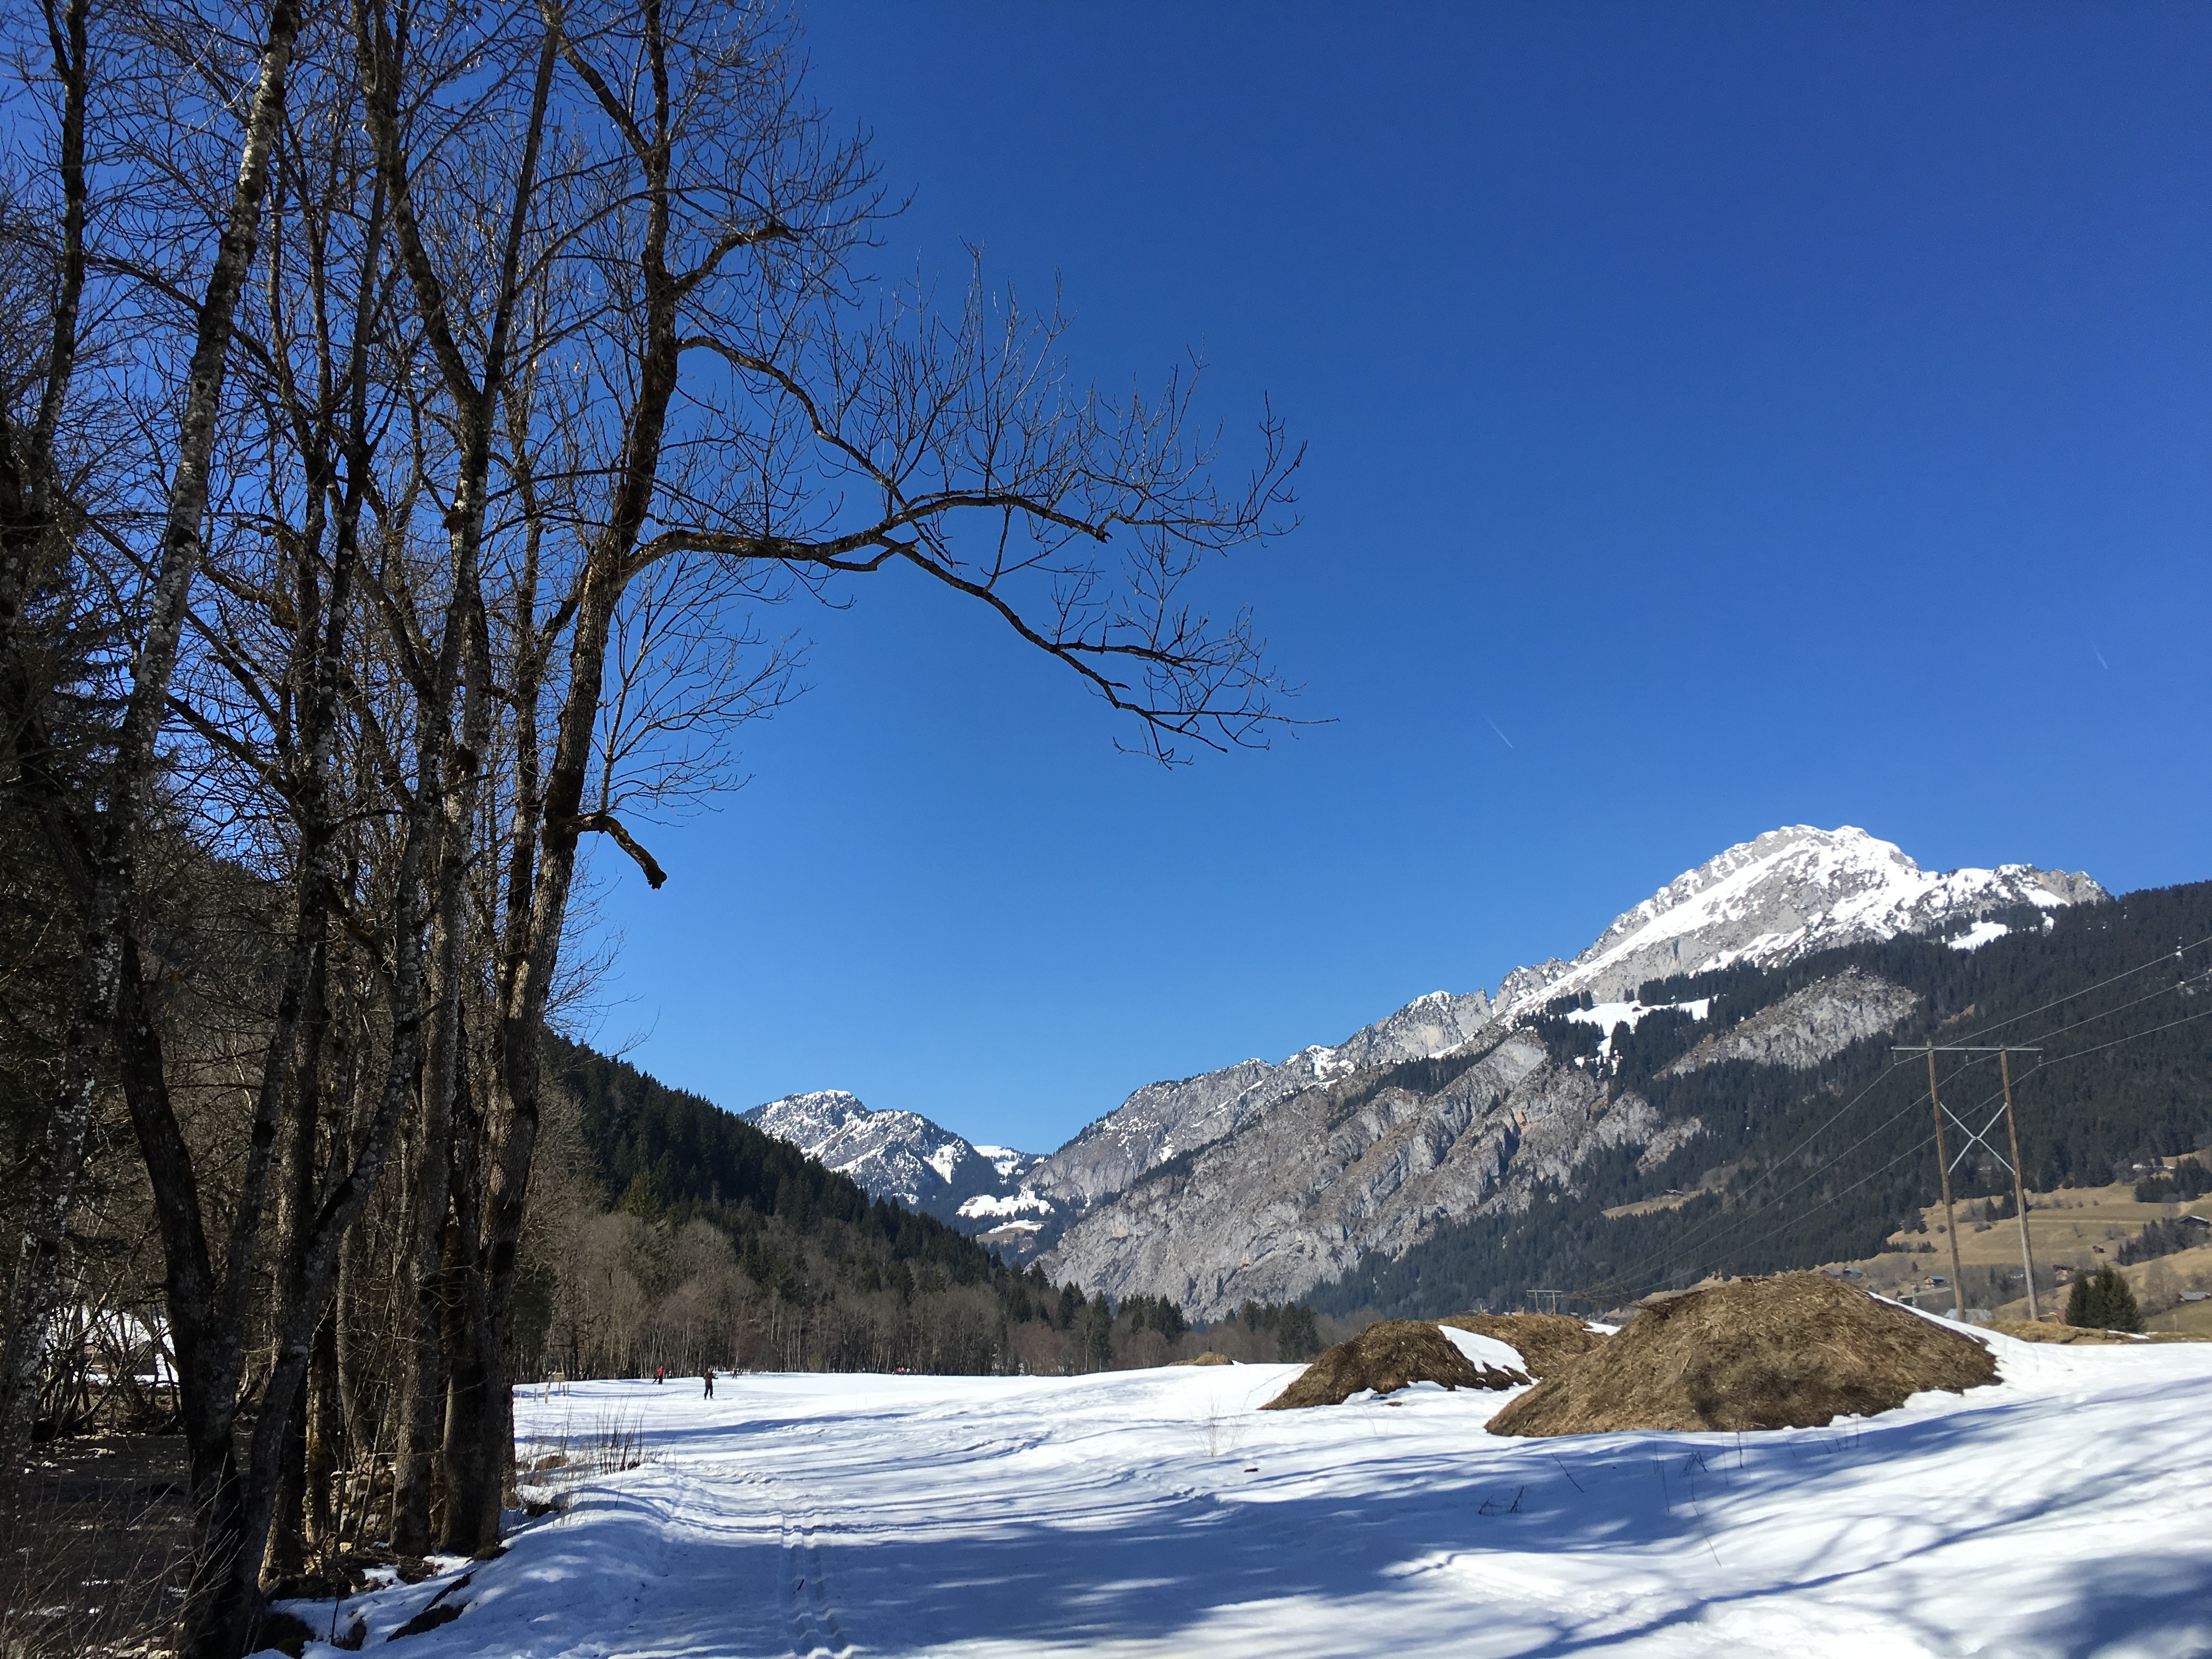
landscape, tree, nature, wilderness, mountain, snow, winter, sky, lake, mountain range, weather, blue, fir, season, ridge, alps, landform, high mountain, mountainous landforms